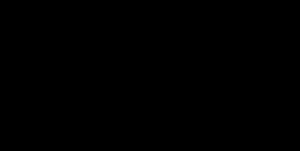
Un compresseur mécanique est un organe mécanique destiné à augmenter la pression d'un gaz, et donc son énergie.